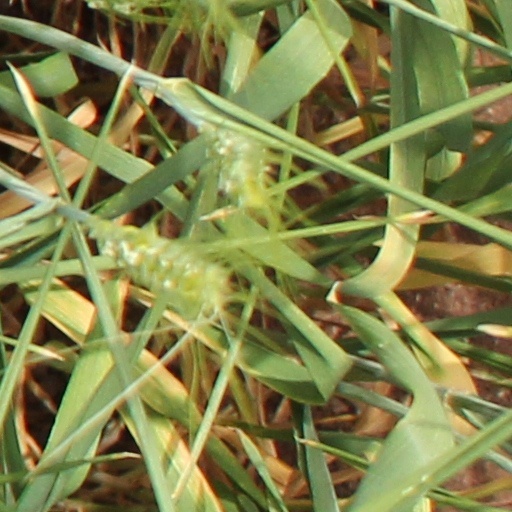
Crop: wheat